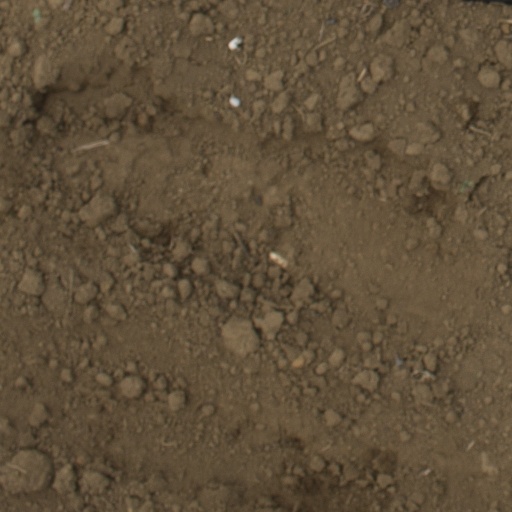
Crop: Jerusalem artichoke